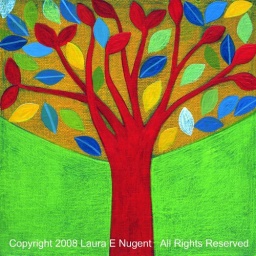
Laura Nugent, Tree #9, available in 8x8x1.5 mounted print, white and black edge available. Ready to hang.